Siva Tau

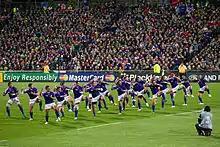
Samoan rugby union team performing "Siva Tau" before the game against South Africa during the 2011 Rugby World Cup.

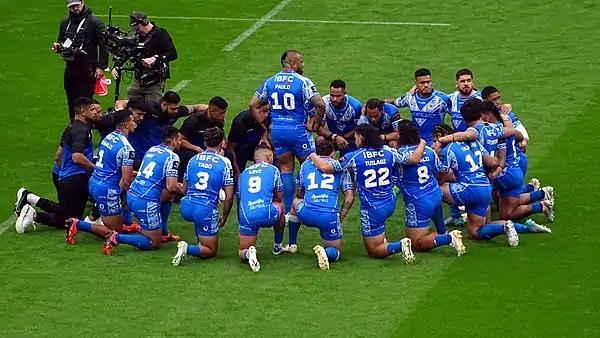
Samoan rugby league team starting the "Siva Tau" before the game against England during the 2021 Rugby League World Cup.

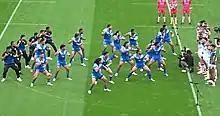
Samoan rugby league team midway through the "Siva Tau" before the game against England during the 2021 Rugby League World Cup

The Manu Siva Tau is a Samoan war dance, performed by the Samoan sporting teams before each match.